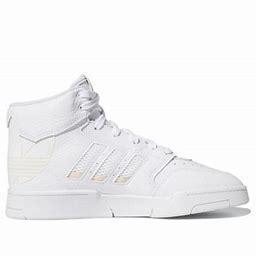
Brand: adidas
Model: originals Adidas Originals Drop Step XL